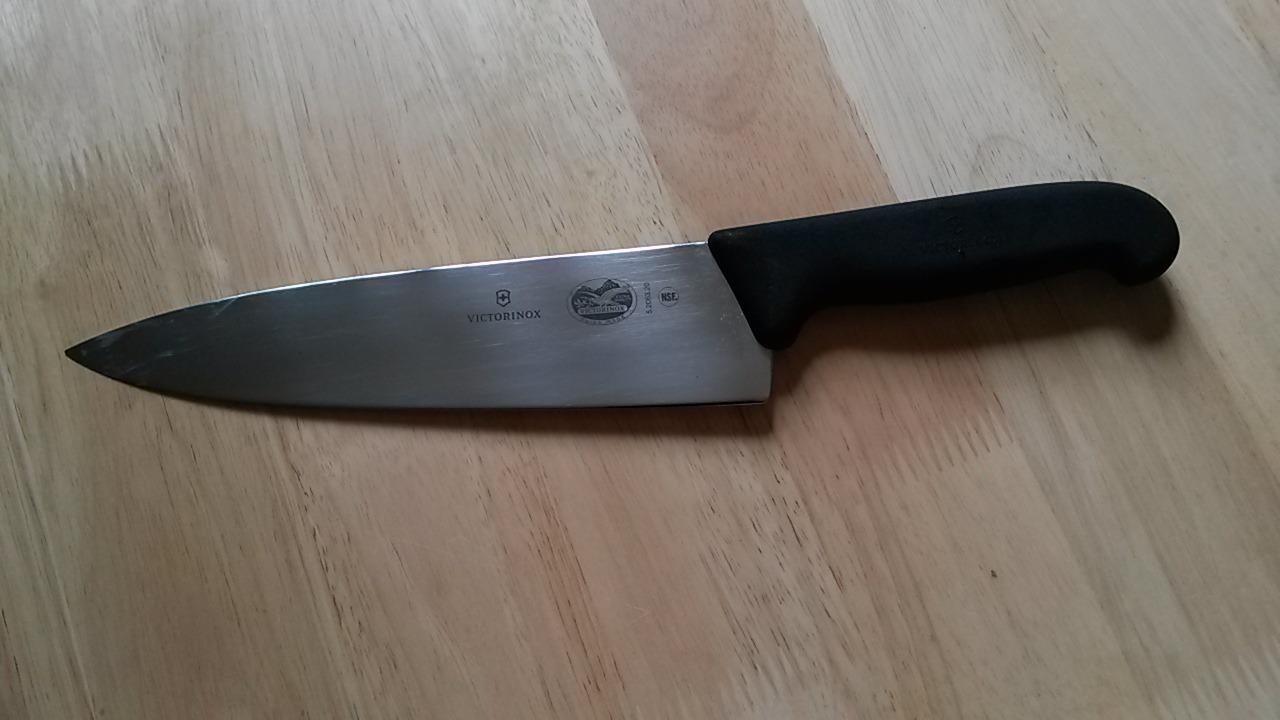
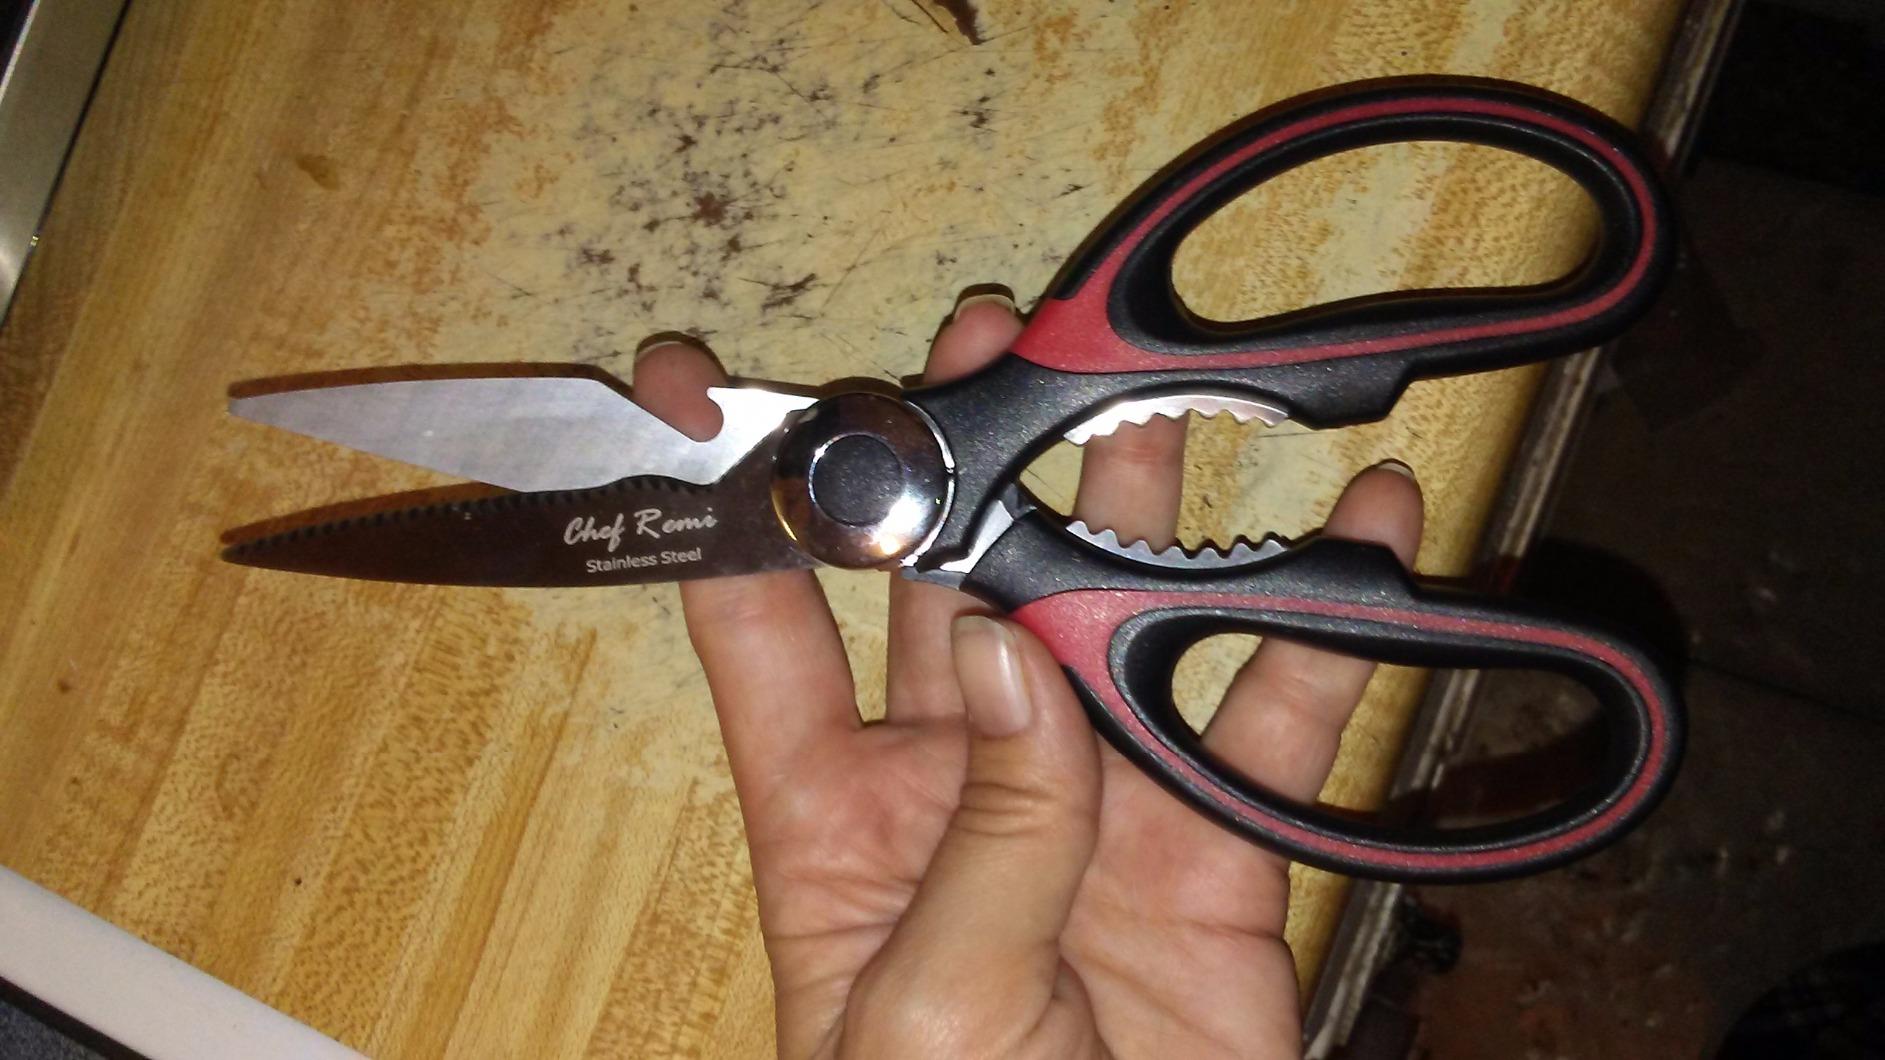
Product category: items_knife
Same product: no